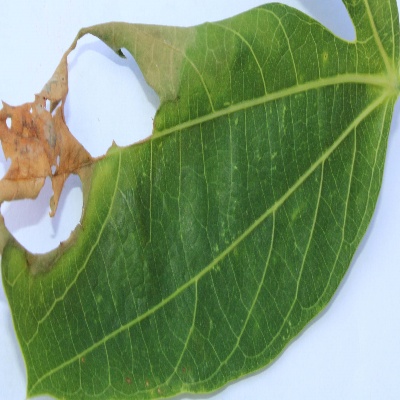
Crop: Cassava
Condition: bacterial blight